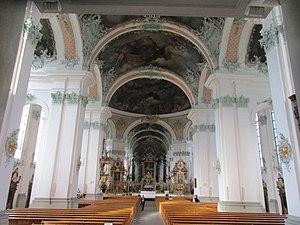
Interior of Stiftskirche St. Gallus und Otmar (St. Gallen)
L'abbatiale de Saint-Gall ou abbatiale Saints-Gall-et-Otmar ou cathédrale de Saint-Gall, est l'abbatiale catholique, de style Baroque tardif Rococo néo-classique du XVIIIᵉ siècle de l'abbaye de Saint-Gall du VIIᵉ siècle, à Saint-Gall en Suisse alémanique en Suisse. Dédiée à Saint Gall de Suisse et Saint Othmar de Saint-Gall, l'ensemble de l'abbaye de Saint-Gall est inscrit au patrimoine mondial de l'Organisation des Nations unies pour l'éducation, la science et la culture depuis 1983